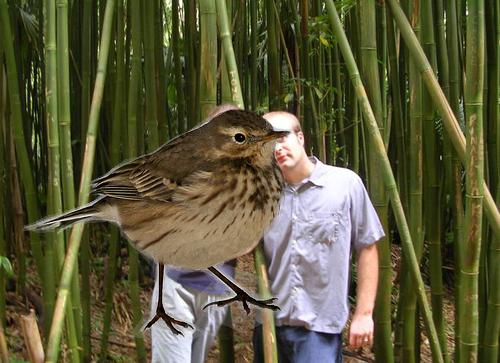
Bird species: American_Pipit
Bird type: landbird
Background: land